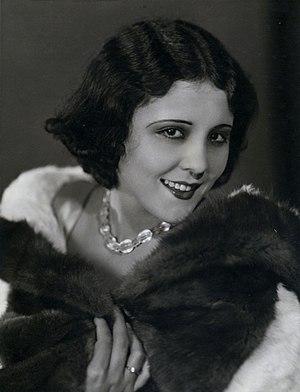
Maria Guillerma Osterman — née le 9 novembre 1907 à Hermosillo, morte le 10 août 1987 à Los Angeles — est une actrice américaine d'origine mexicaine, connue sous le nom de scène de Raquel Torres.